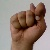
The image shows a hand gesture representing the letter 'T' in Indian Sign Language.